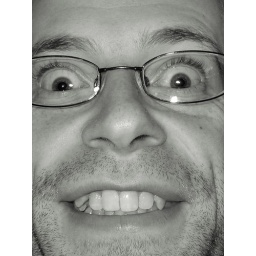
aaron making faces 2 may 13 2009 in airplane bathroom